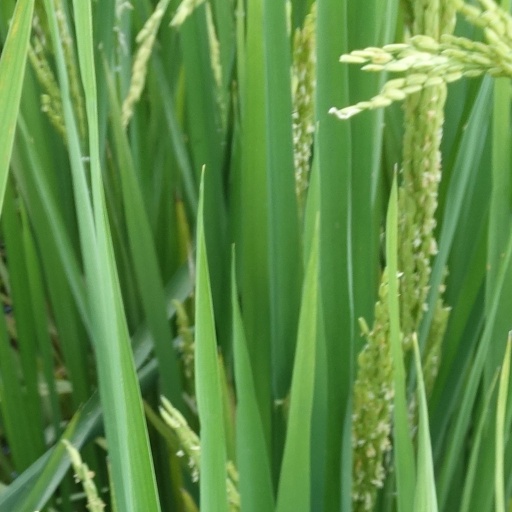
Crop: rice